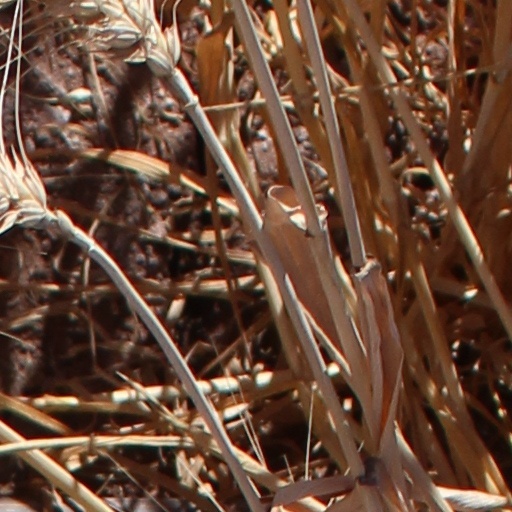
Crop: wheat